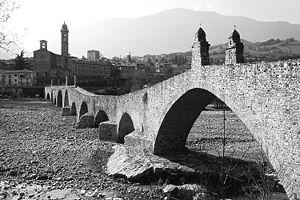
Bobbio est une commune italienne d'environ 3 800 habitants, située dans la province de Plaisance, dans la région Émilie-Romagne, dans le Nord-Ouest de l'Italie. Dominé par le sanctuaire de Notre-Dame de Penice, situé au sommet du mont Penice, le centre historique de Bobbio a gardé intactes les caractéristiques du village médiéval.
Le pont Gobbo est un antique pont d’un profil irrégulier qui traverse le fleuve Trebbia à Bobbio en province de Plaisance, Italie. Il fait partie de la catégorie des ponts appelés « pont du Diable ».
La Trebbia est une rivière d'Italie septentrionale, longue de 118 km, affluent de droite du Pô qui traverse la province de Gênes et la province de Plaisance, marquant même, sur un bref tronçon, le confins de la province de Pavie dans la commune de Brallo di Pregola entre le mont Lesima et la commune de Corte Brugnatella.